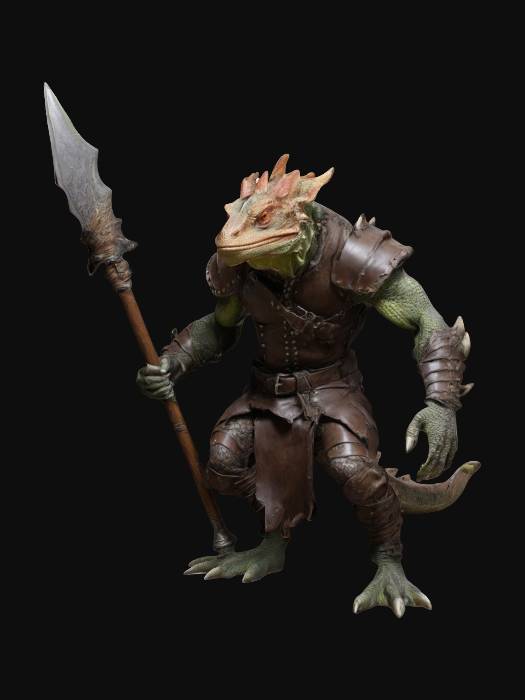
미적 점수 (1~10점): 8